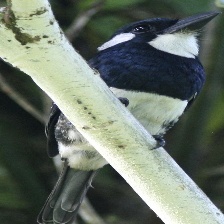
Species: BLACK BREASTED PUFFBIRD
Scientific name: NOTHARCHUS PECTORALIS